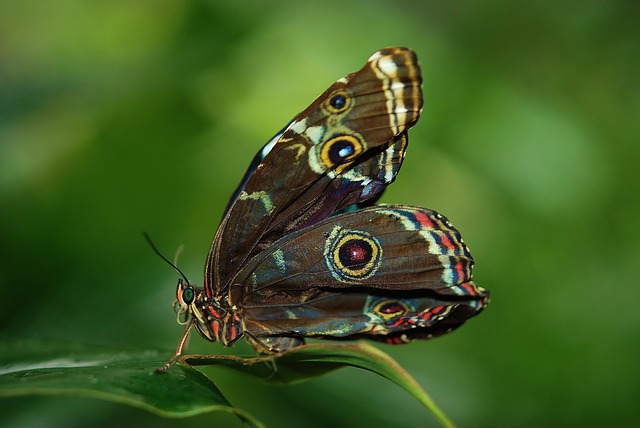
Label: farfalla